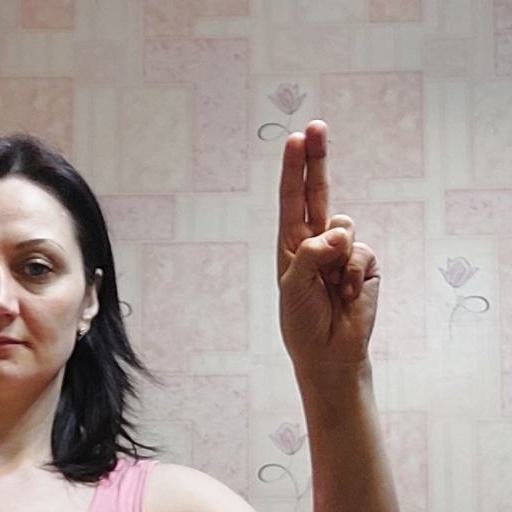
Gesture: two_up